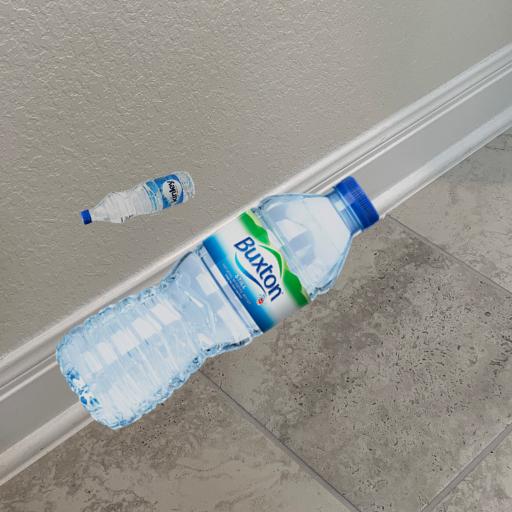
Label: bottles